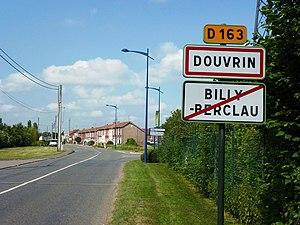
Douvrin est une commune française située dans le département du Pas-de-Calais en région Hauts-de-France.]